FanDuel Sports Network Southeast

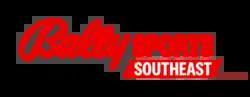
Former logo as Bally Sports Southeast, used from 2021 to 2024.

On August 22, 2019, the Fox Sports Networks were sold to Sinclair Broadcast Group and Entertainment Studios via the joint venture Diamond Sports Group. Fox divested its regional sports networks under antitrust grounds as part of the acquisition of 21st Century Fox by The Walt Disney Company.